A Yankee Go Getter

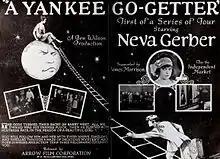
Advertisement

A Yankee Go-Getter is a 1921 American silent drama film directed by Duke Worne and starring Neva Gerber.